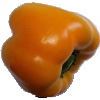
Label: yellow_pepper